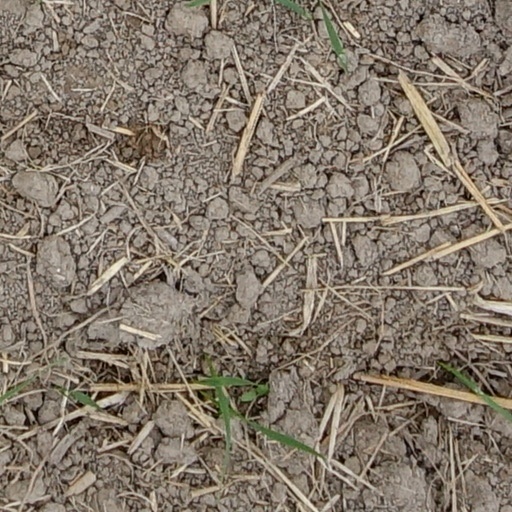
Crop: wheat